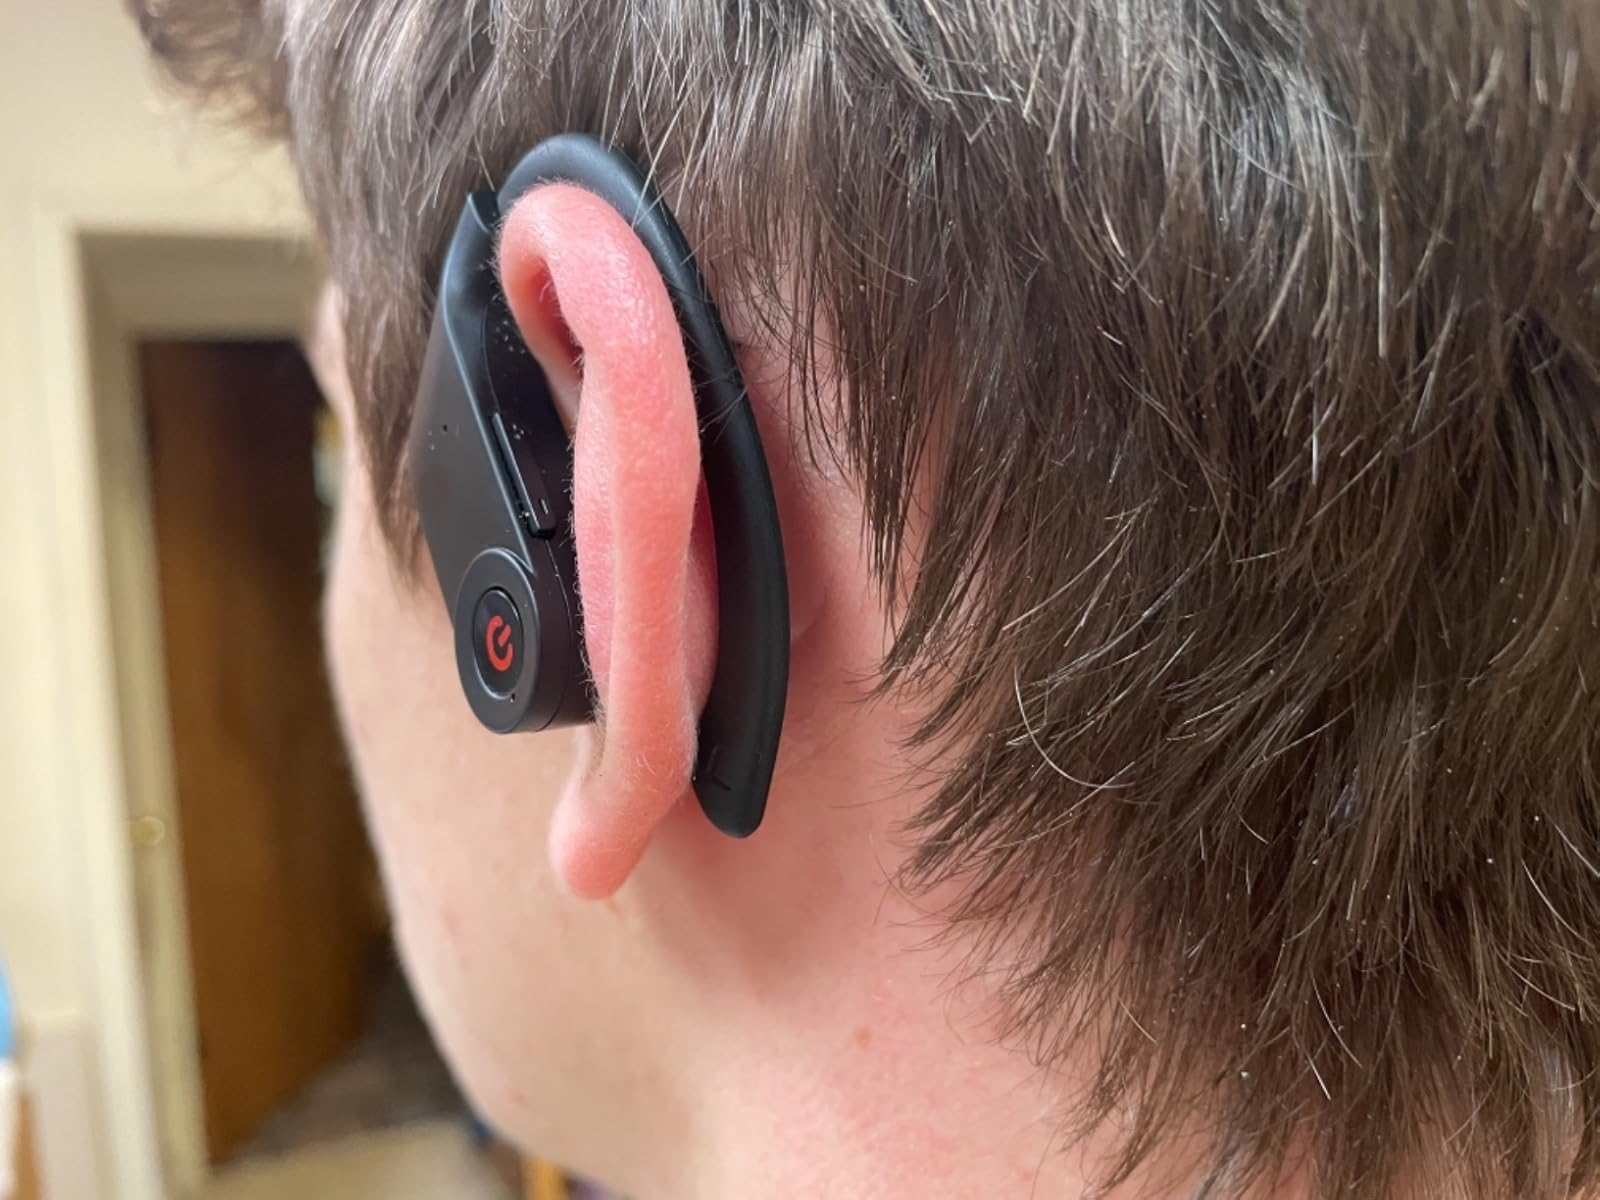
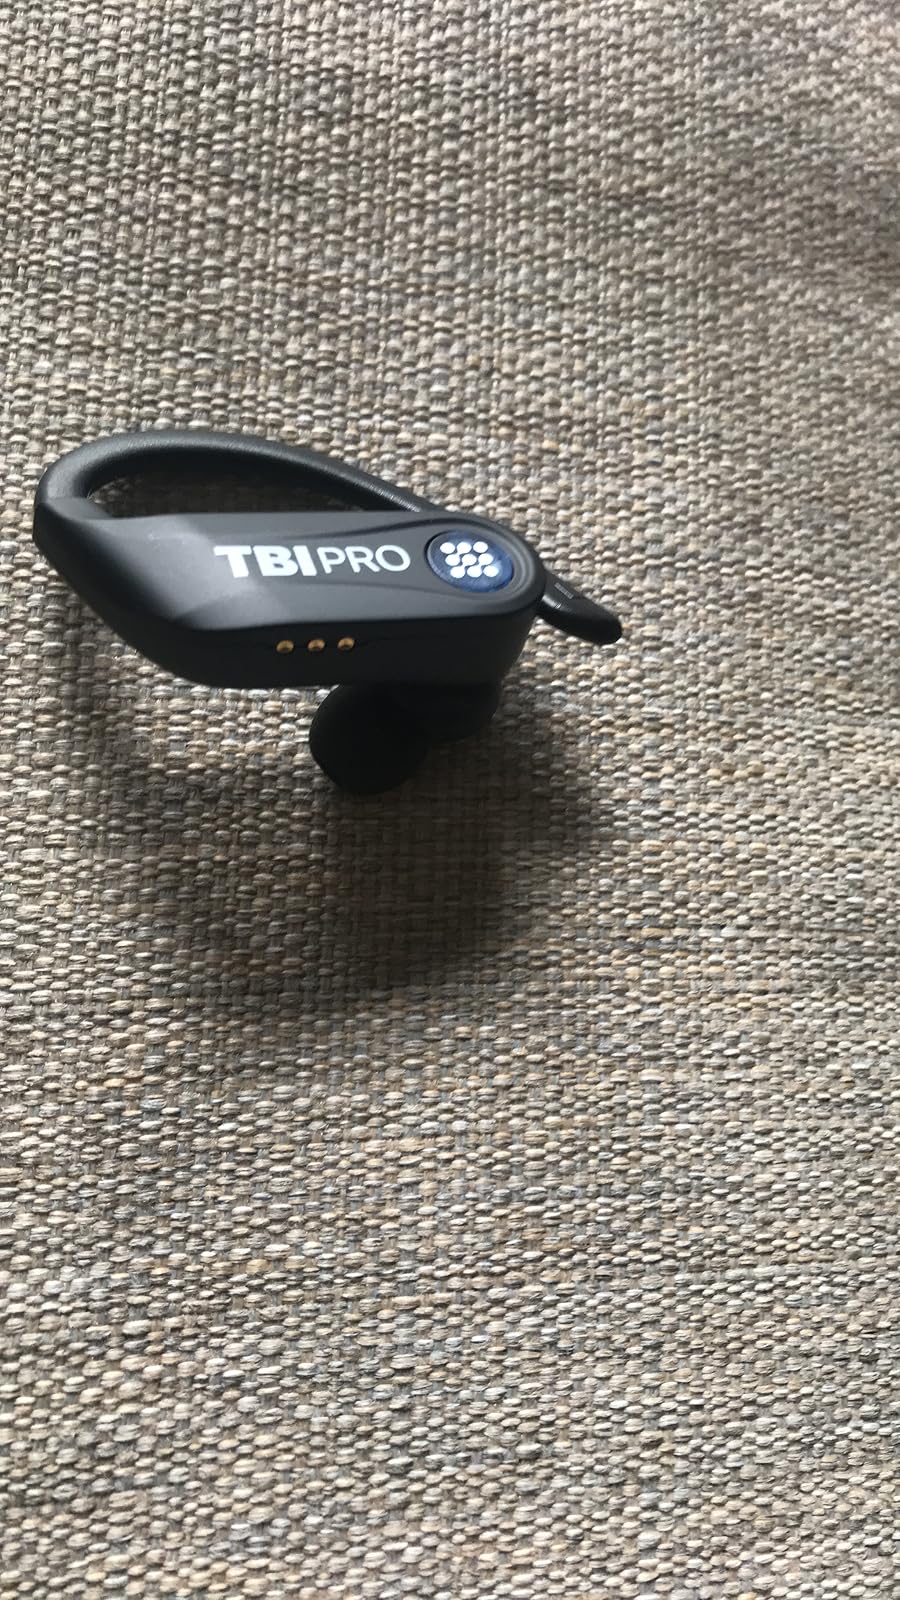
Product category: earbuds
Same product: no